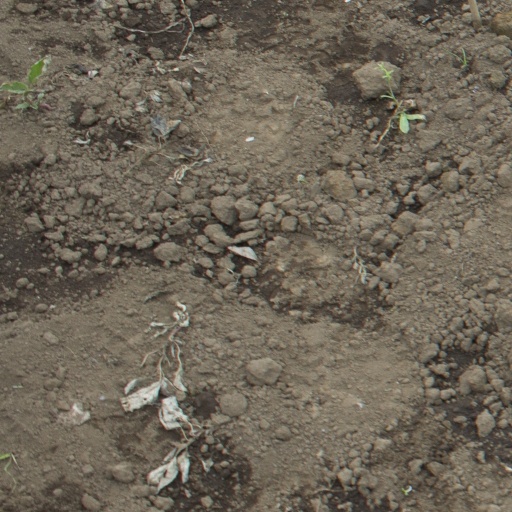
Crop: soybean